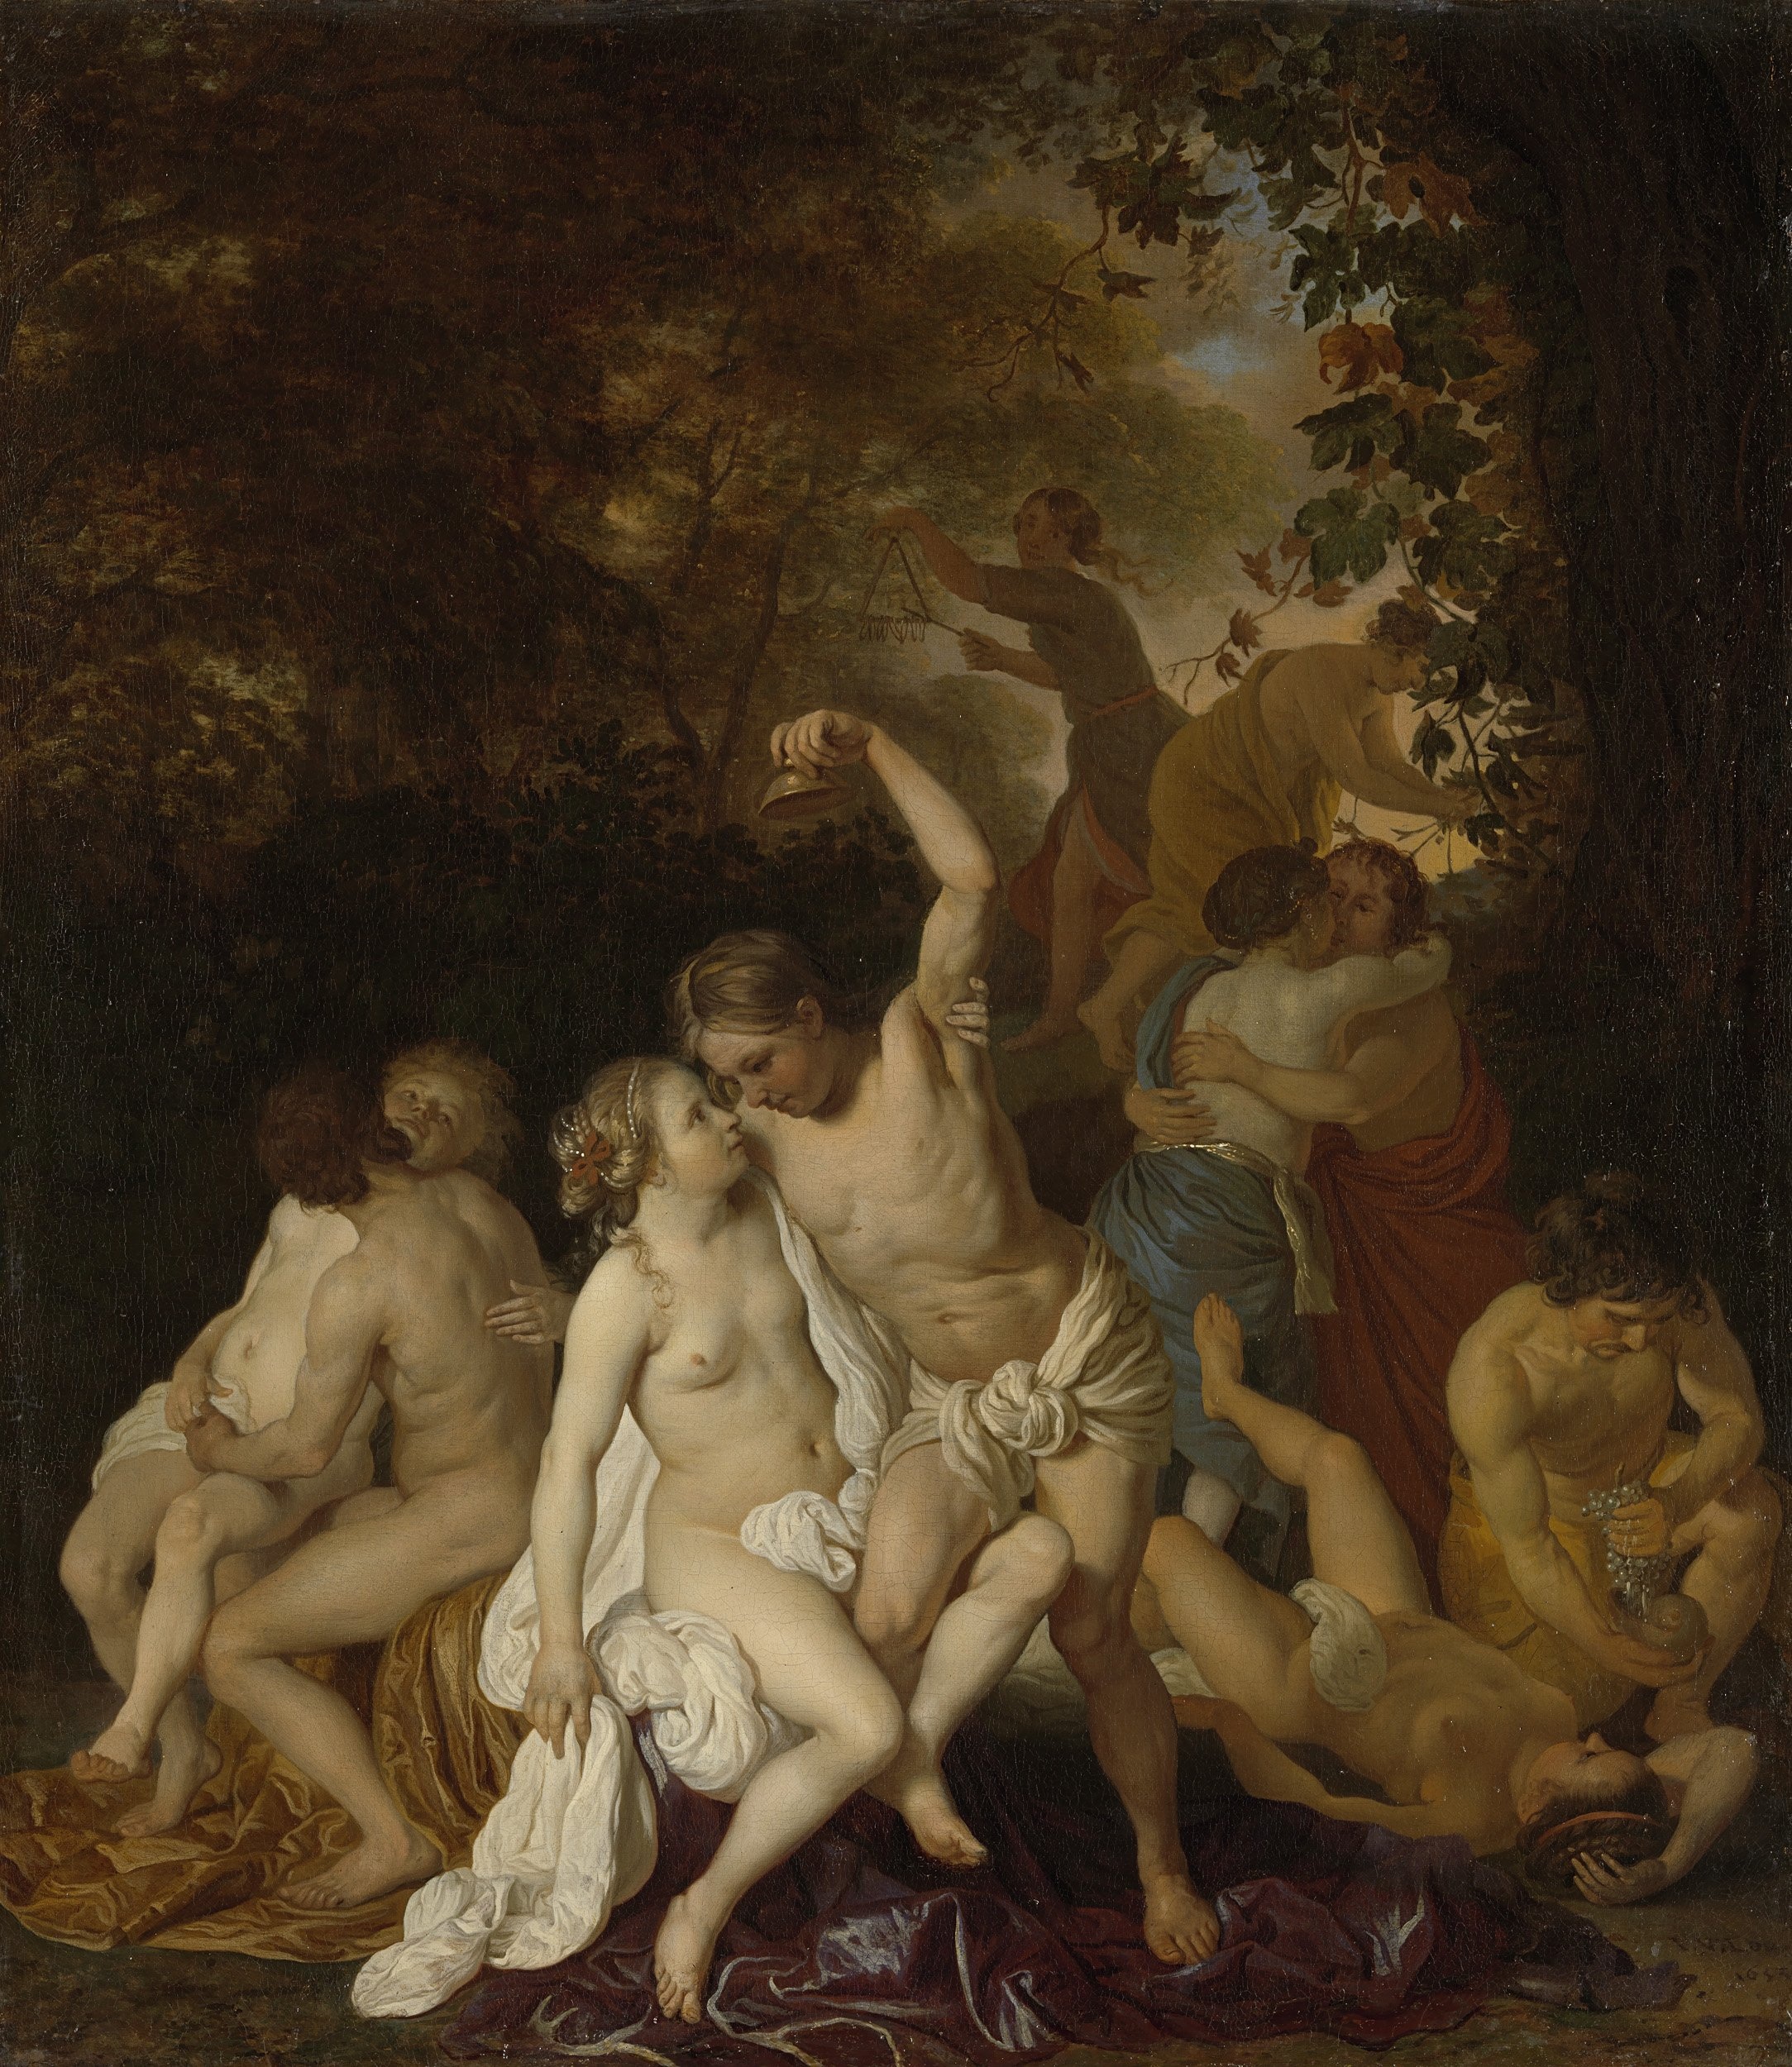
museum, romance, historic, artwork, painting, art, drawing, image, oil, couples, mythology, canvas, modern art, ancient history, art model